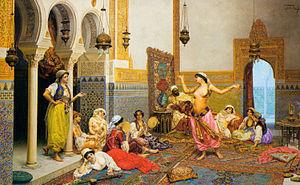
La danse orientale est une danse d'origine égyptienne, développée au Afrique du Nord et au Proche-Orient, qui comprend de nombreux styles. Le style majeur, Raqs Sharqi, s'est imposé en Occident à partir des années 1890 et connaît un succès grandissant. De façon abusive, on parle parfois de « danse du ventre » dans le langage populaire.